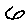
Label: 6